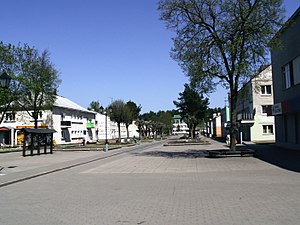
Varėna / Galleri
Varėna er en by i Alytus apskritis, i Dzūkija i det sydlige Litauen med 9.240 indbyggere. Varėna ligger ved floden Varėnė, der udmunder i Merkys.